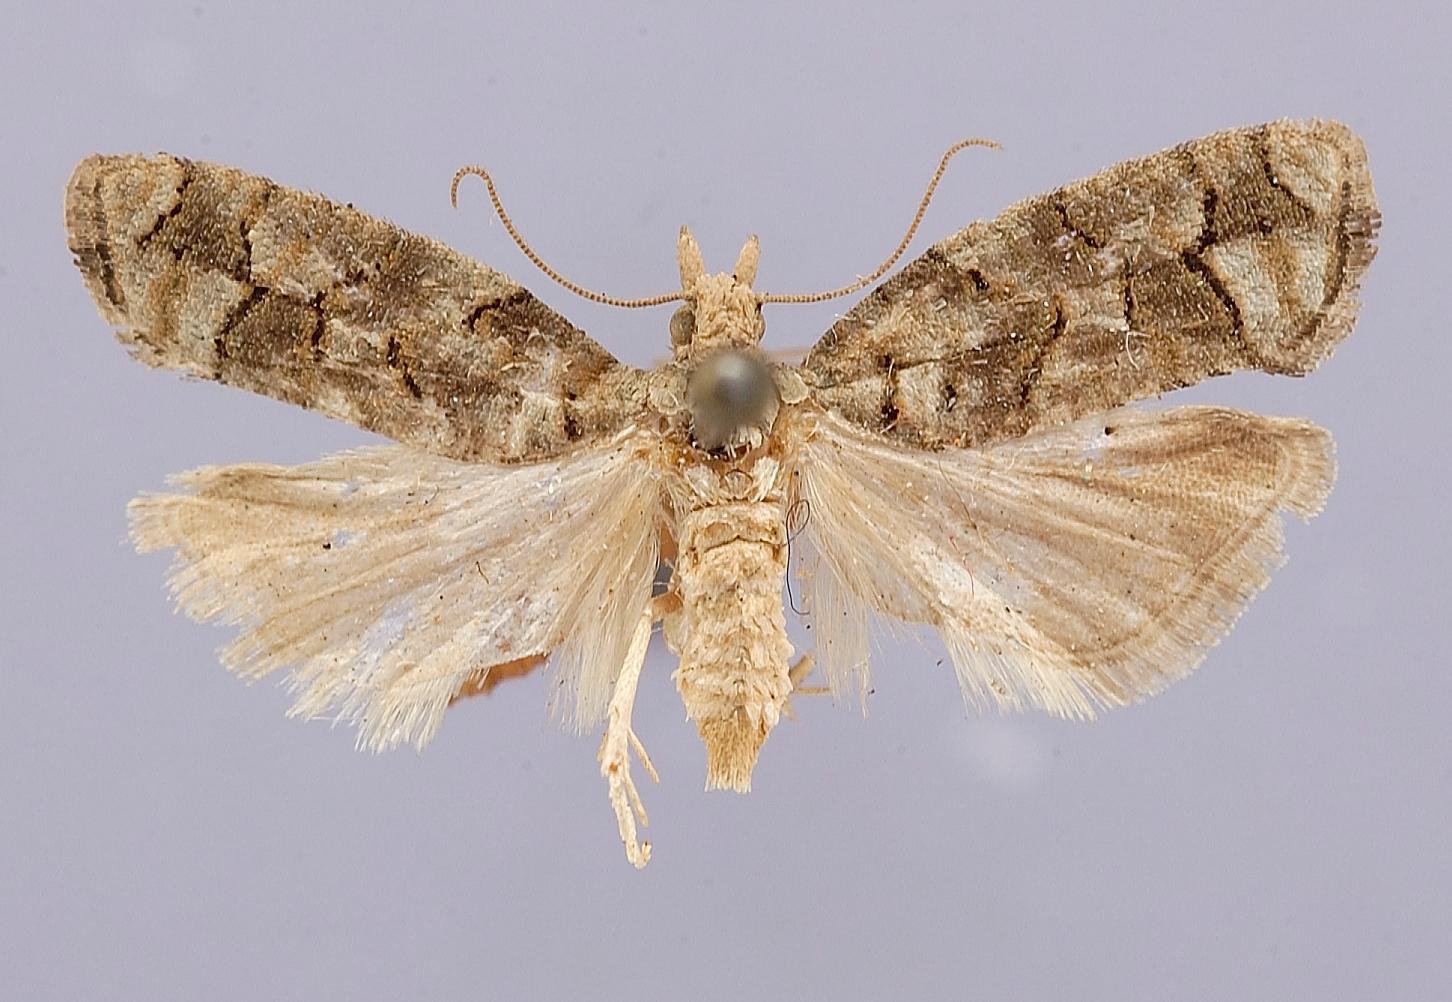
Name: Epinotia subviridis
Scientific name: Epinotia subviridis Heinrich, 1929
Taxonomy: Animalia, Arthropoda, Insecta, Lepidoptera, Tortricidae
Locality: San Diego, California, United States
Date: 5 Jul 1921